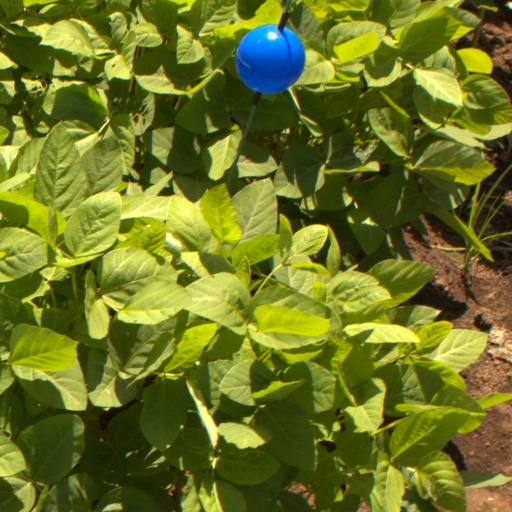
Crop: soybean